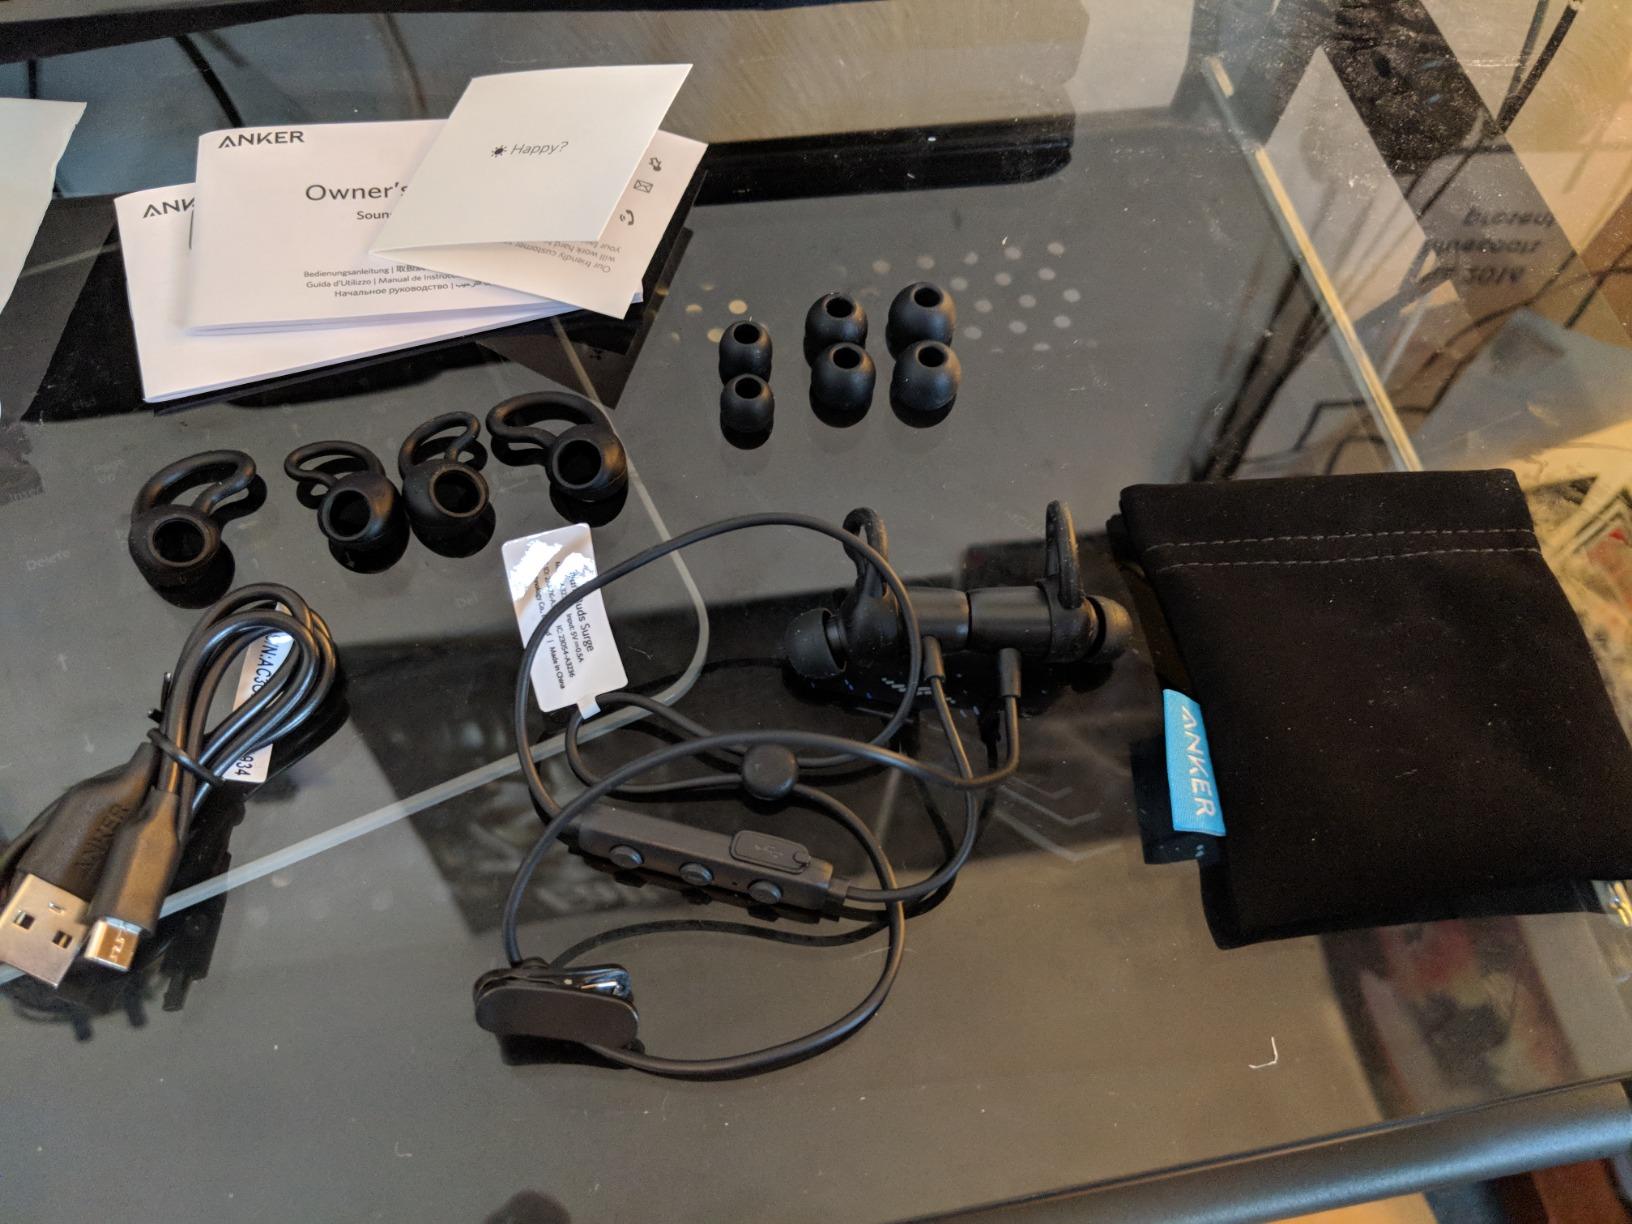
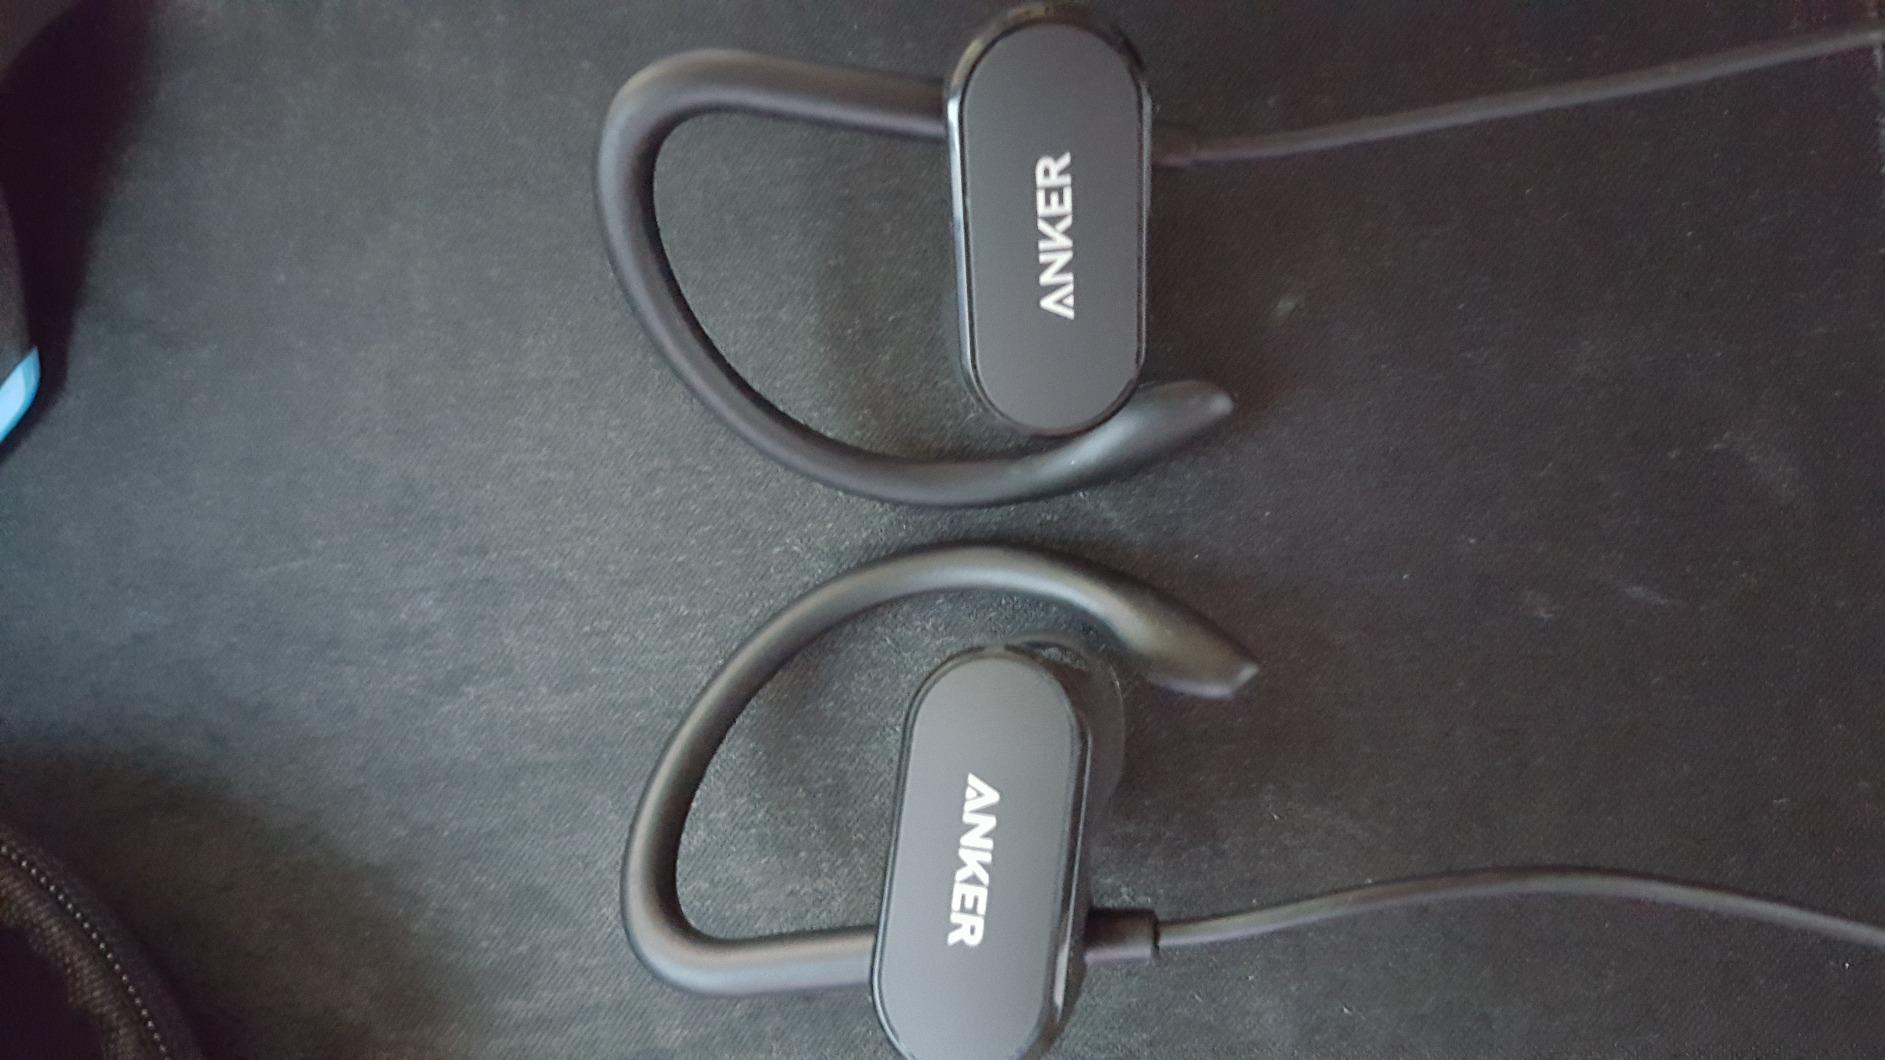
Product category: headphones
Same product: no